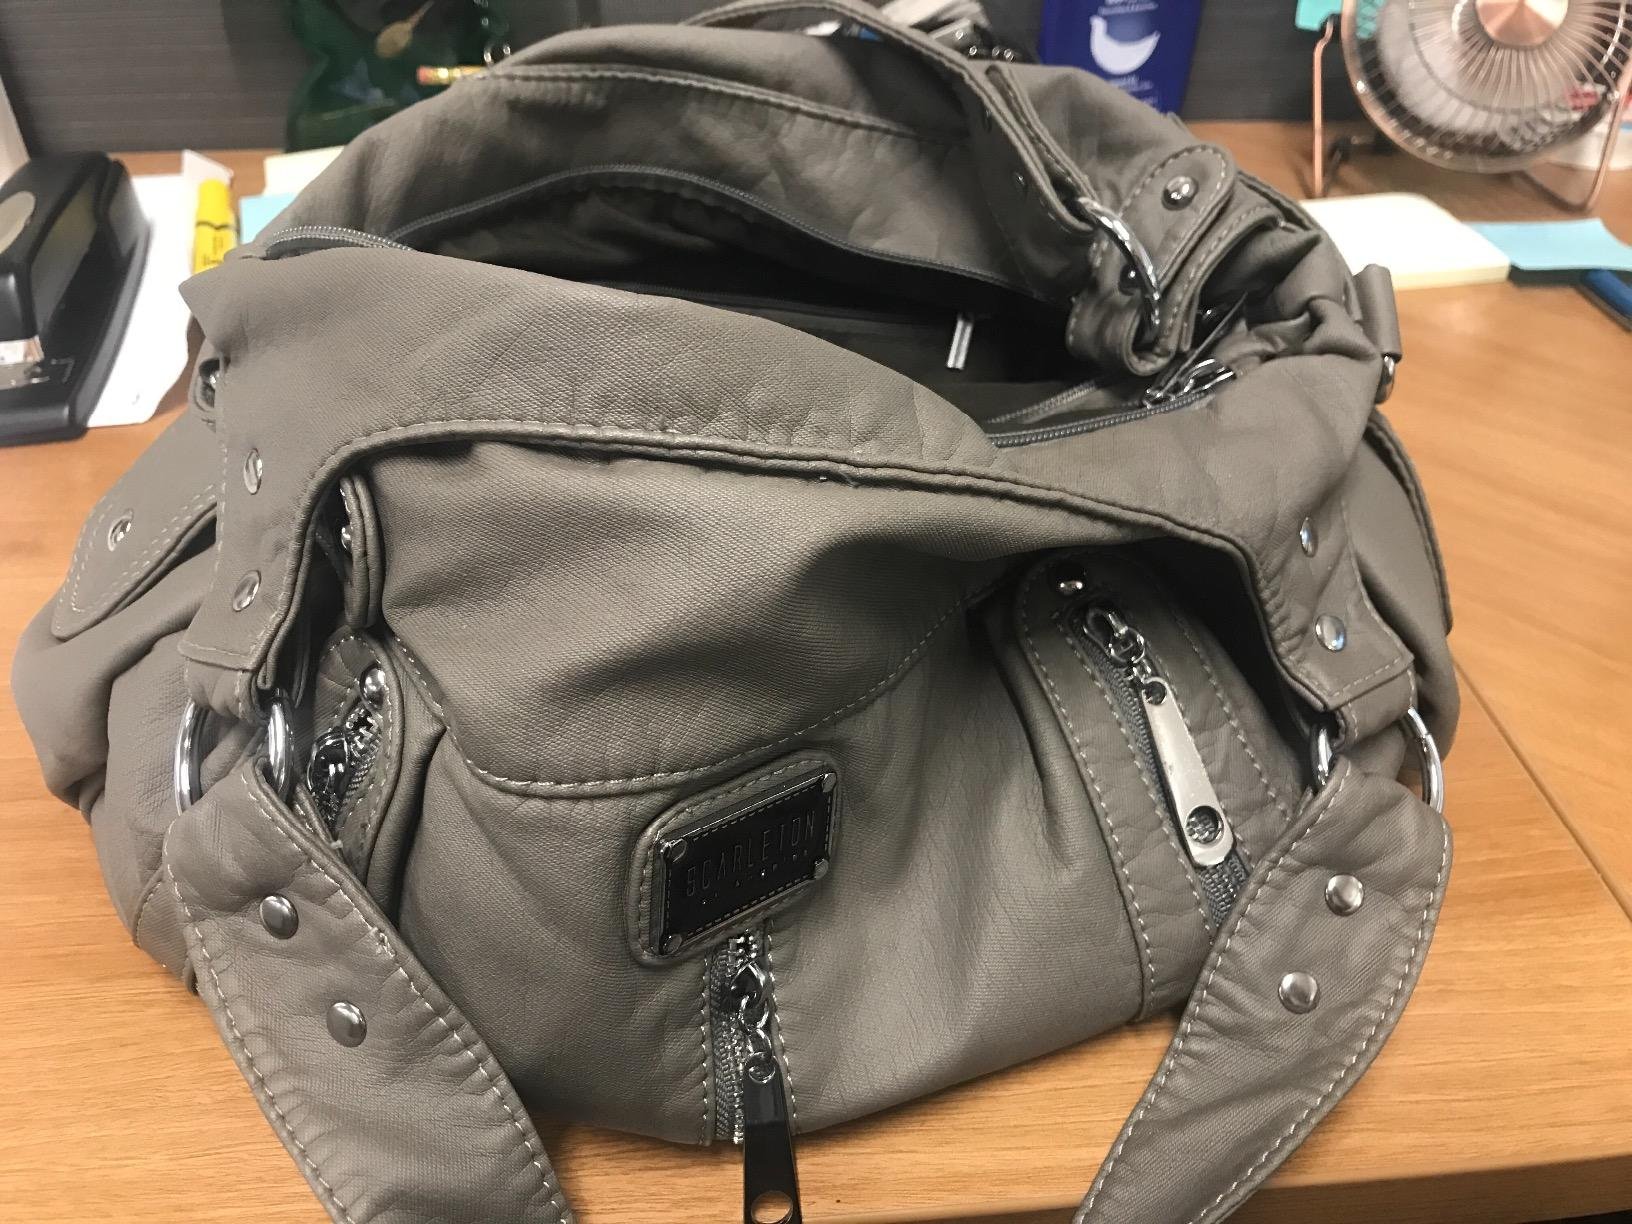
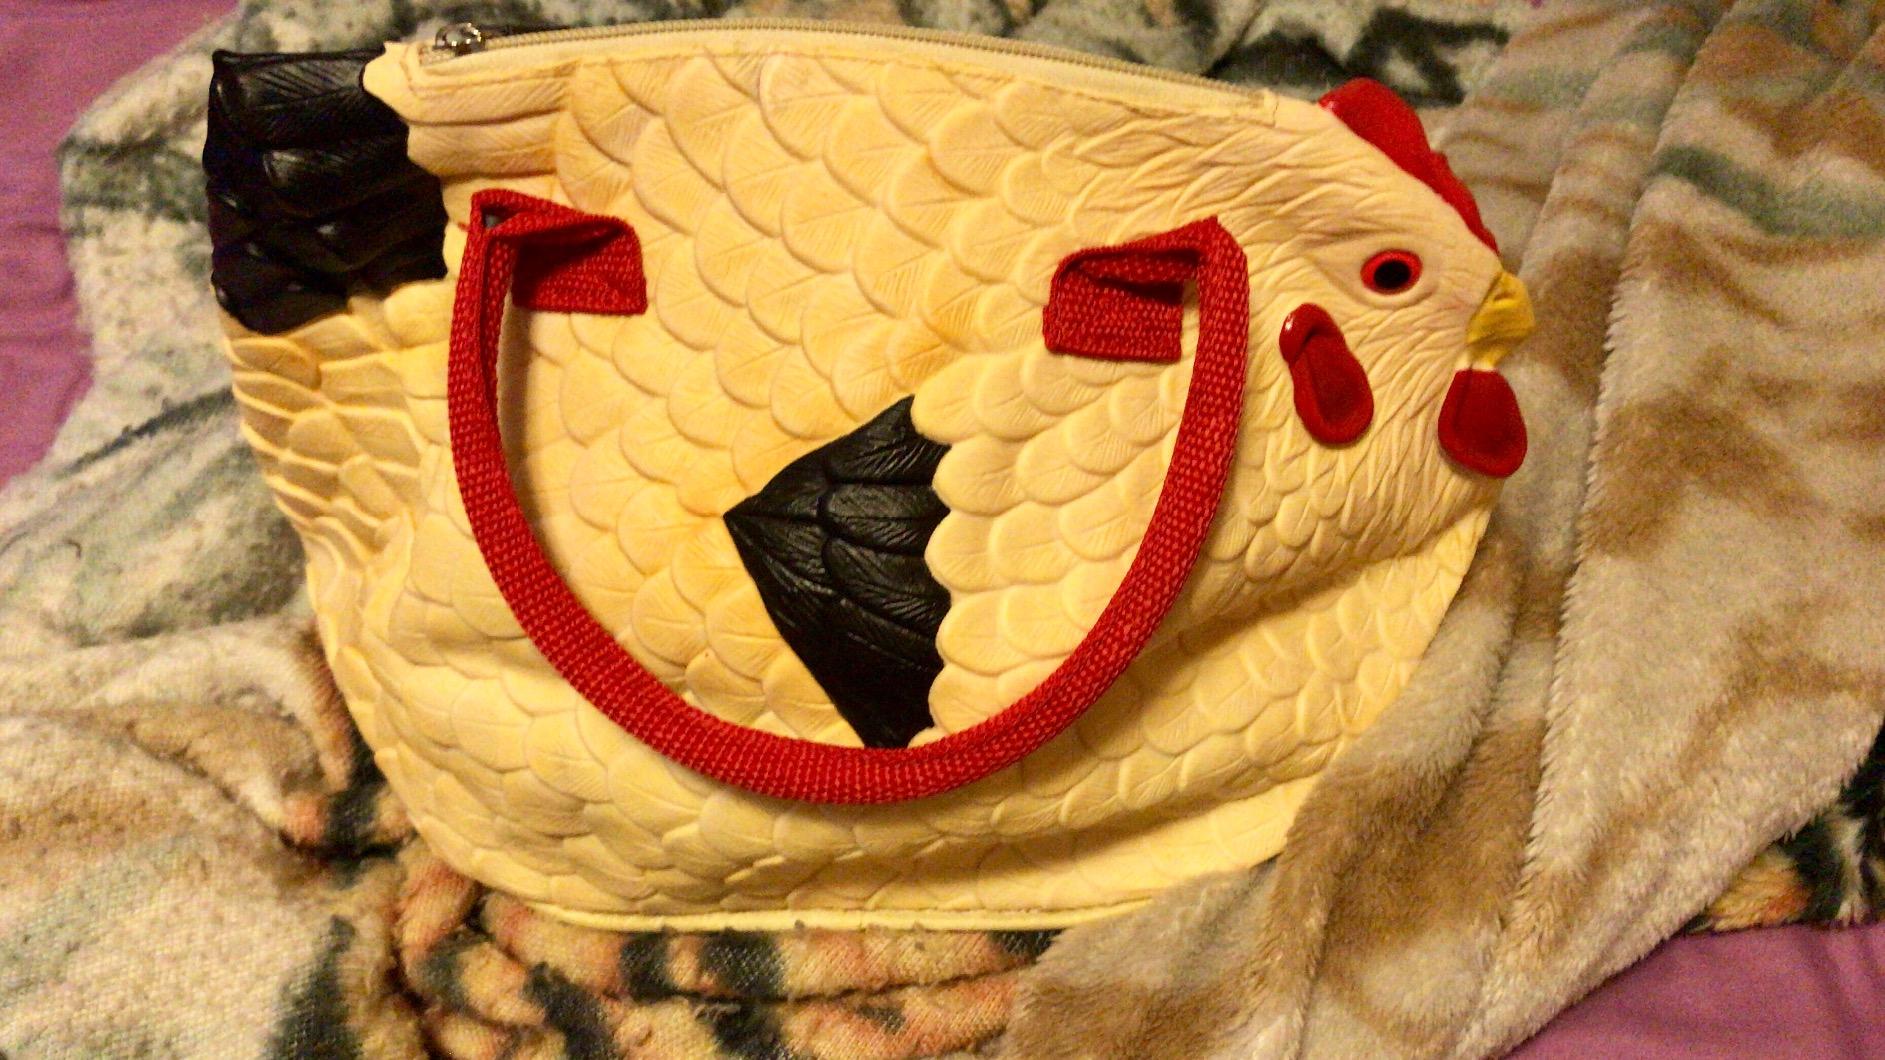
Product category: accessories_handbag
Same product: no